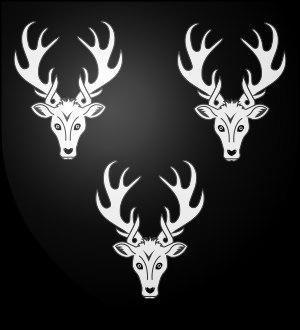
La famille Cavendish est une famille aristocratique britannique. La branche ainé possède le titre principal, depuis 1694, de duc de Devonshire. Une branche cadette possède le titre de baron Chesham depuis 1858.